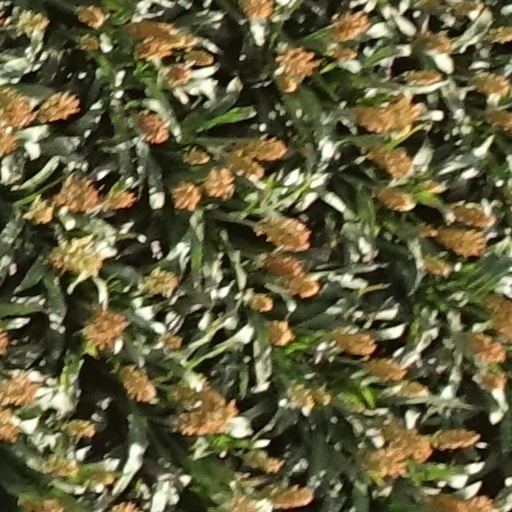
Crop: sorghum